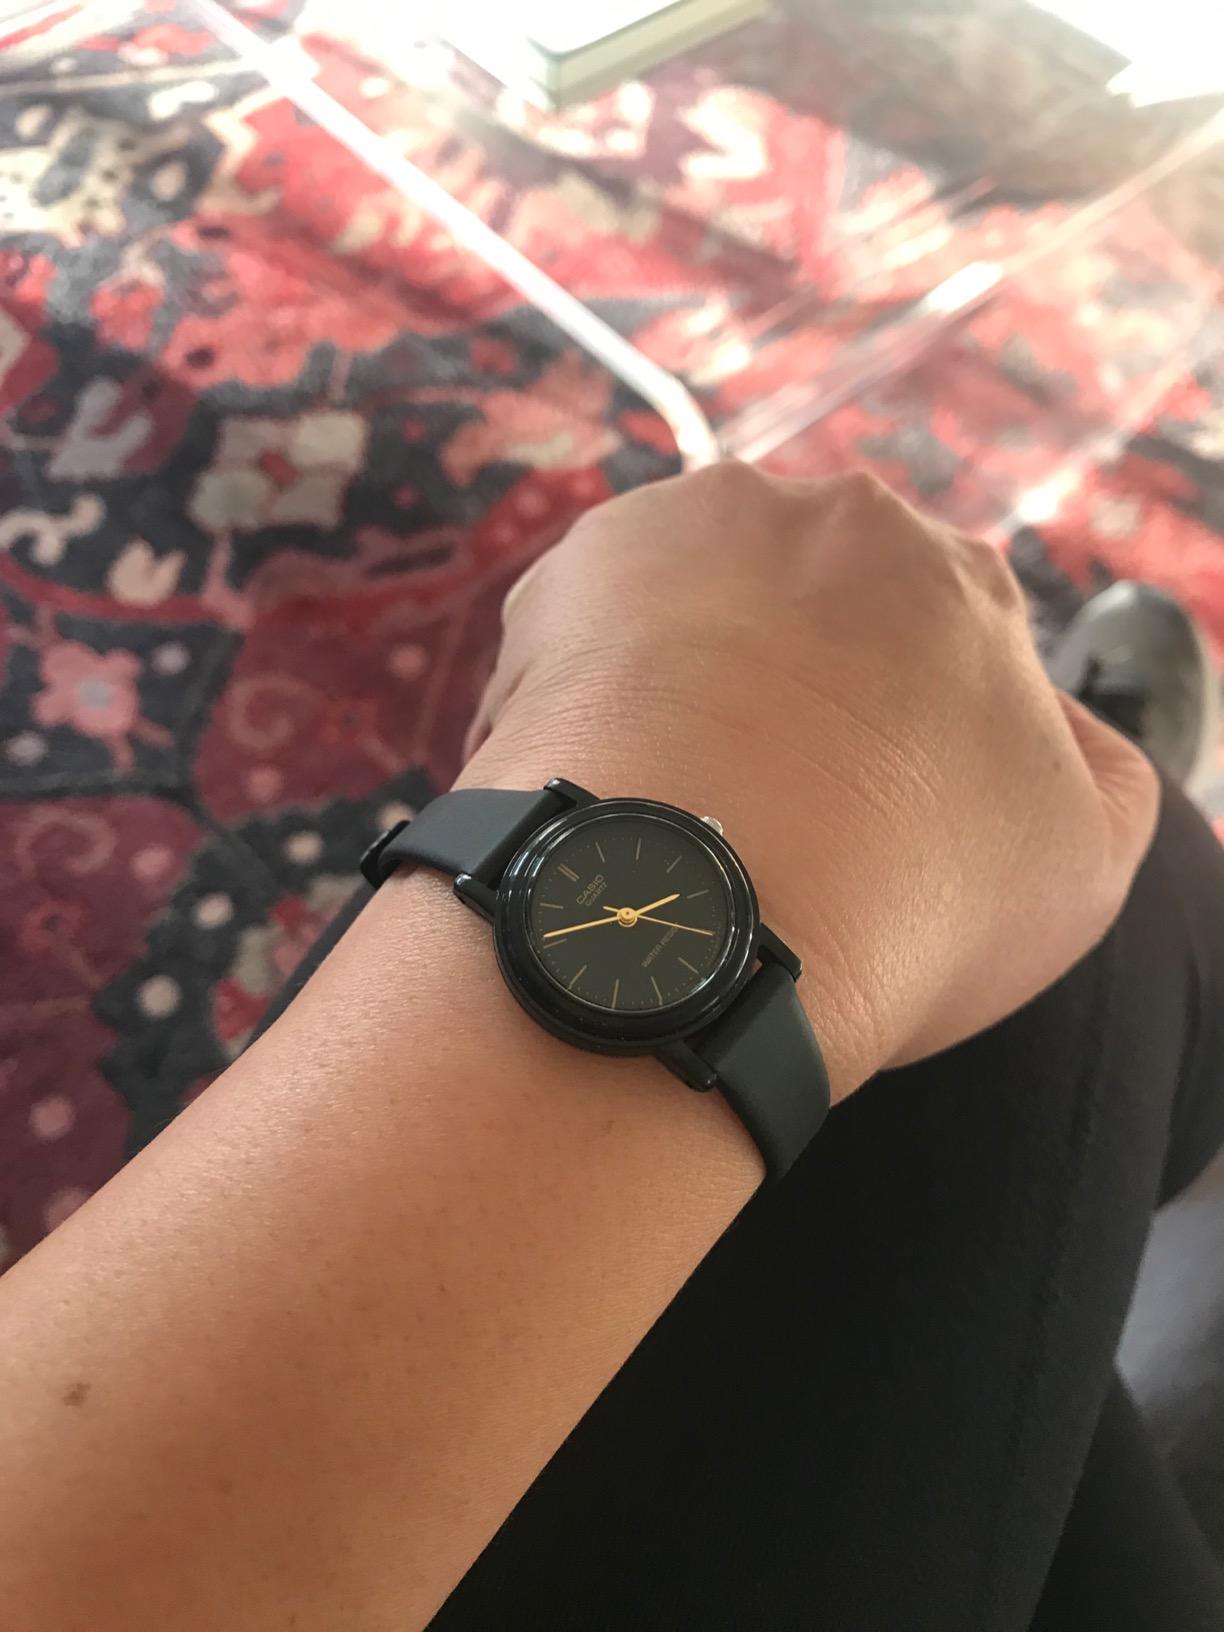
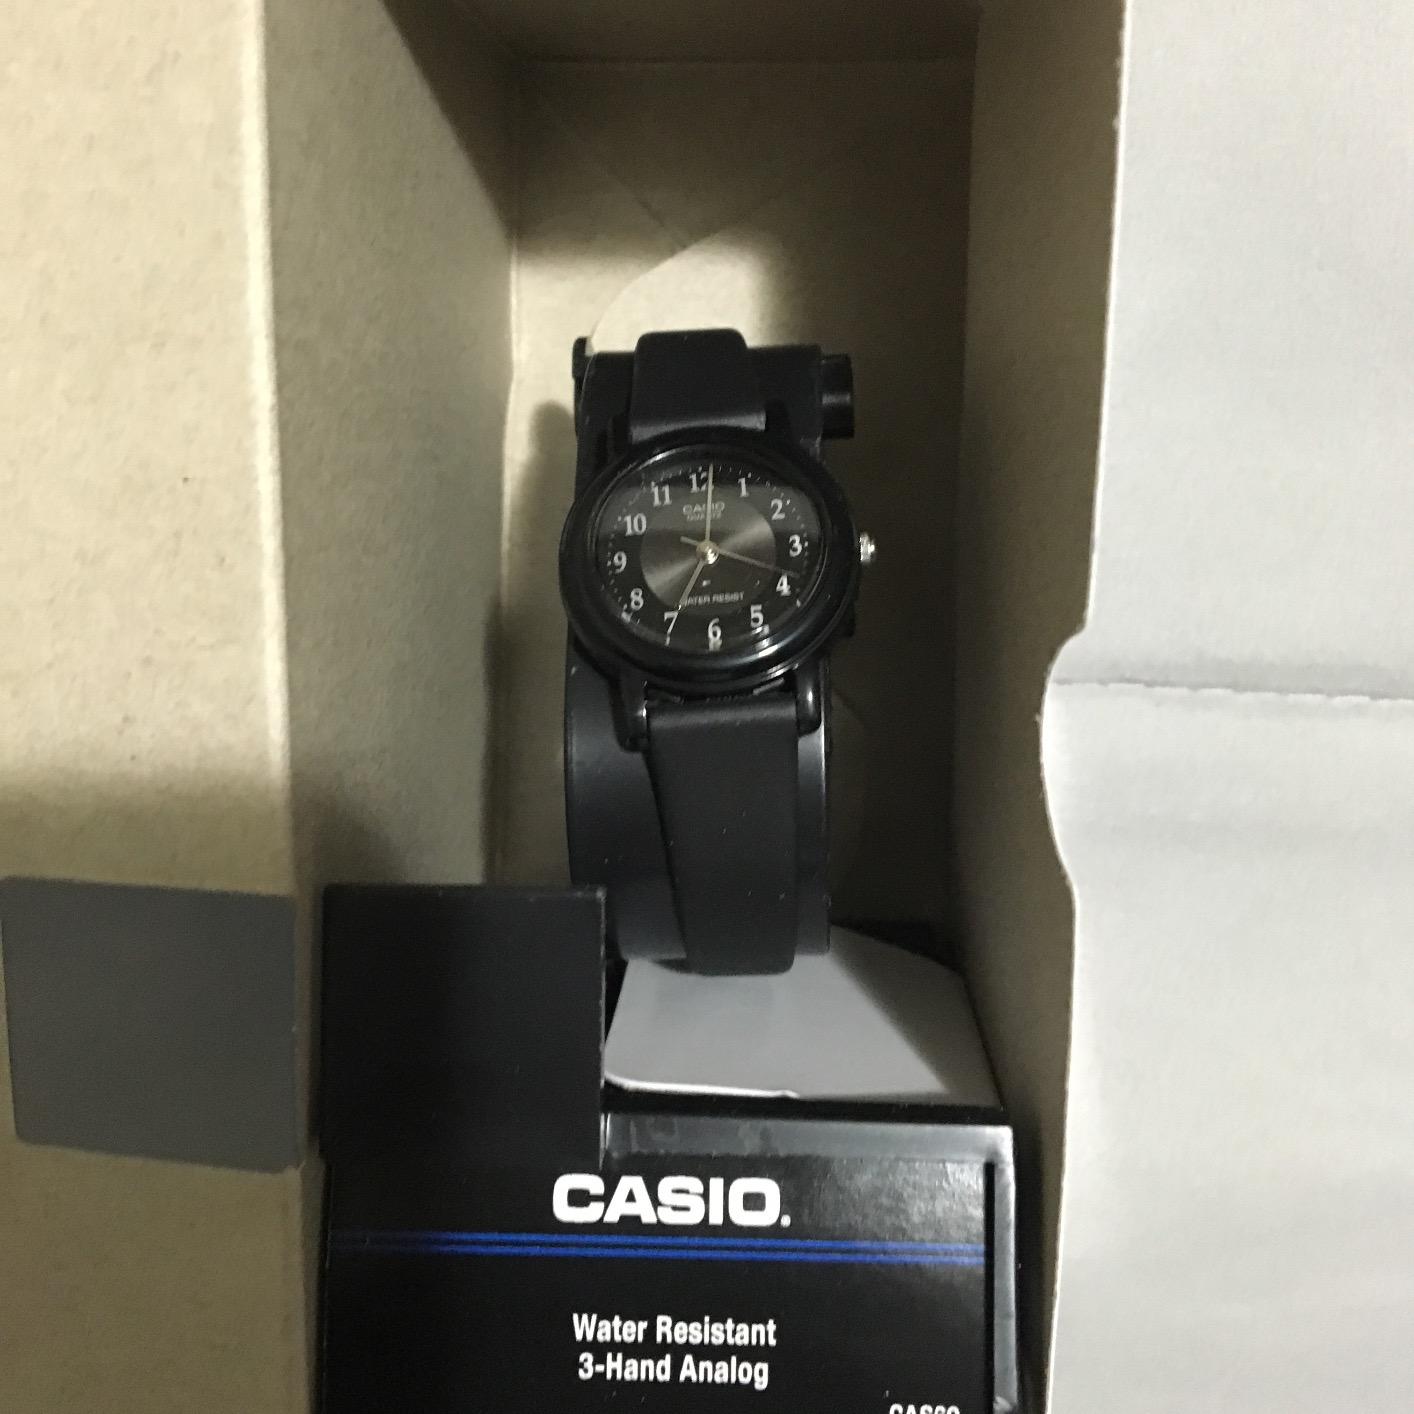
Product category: accessories_watch
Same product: no